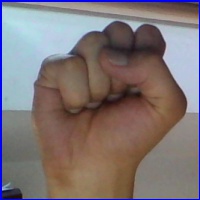
Letra: S